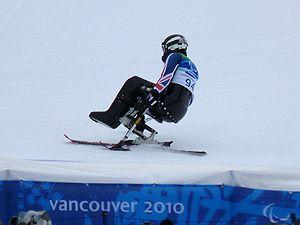
Les disciplines paralympiques sont les disciplines sportives aux Jeux paralympiques d'été ou d'hiver. Certaines sont des disciplines courantes dont les règles sont adaptées pour le handisport. Ces adaptations peuvent être importantes ; ainsi, le rugby en fauteuil roulant ressemble assez peu au rugby des athlètes valides. D'autres sont des disciplines de nature exclusivement paralympique : le boccia, le goalball.